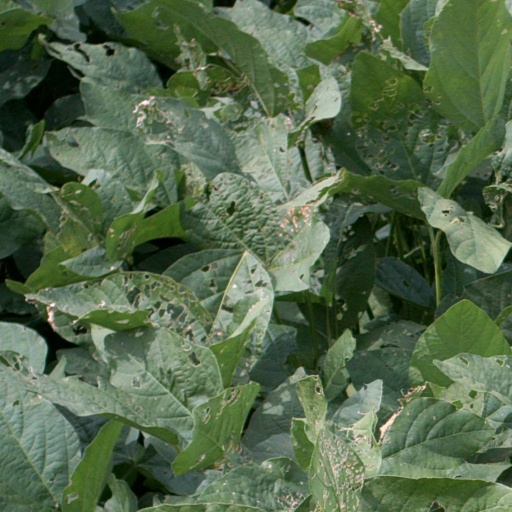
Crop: soybean